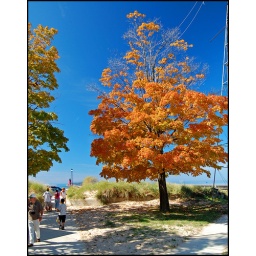
The South Haven, Michigan lighthouse is seen in the distance between two colorful trees.